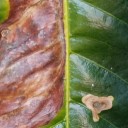
Label: Phoma